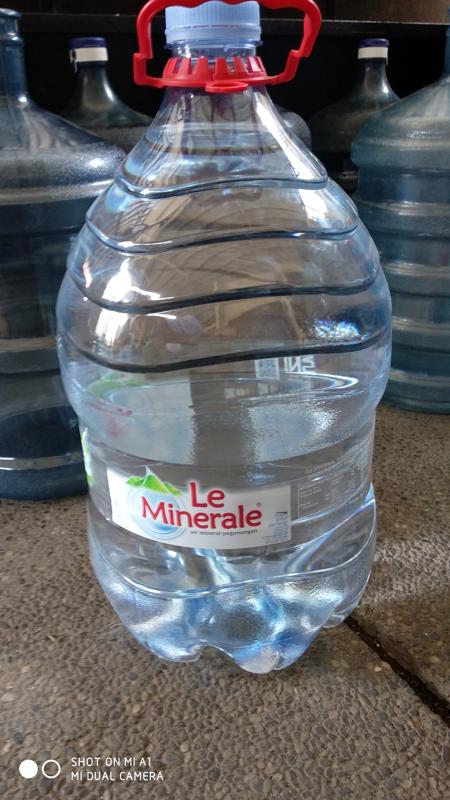
Waste category: plastic